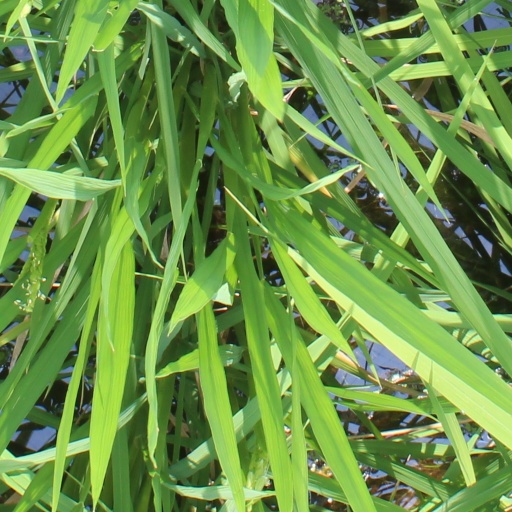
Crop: rice